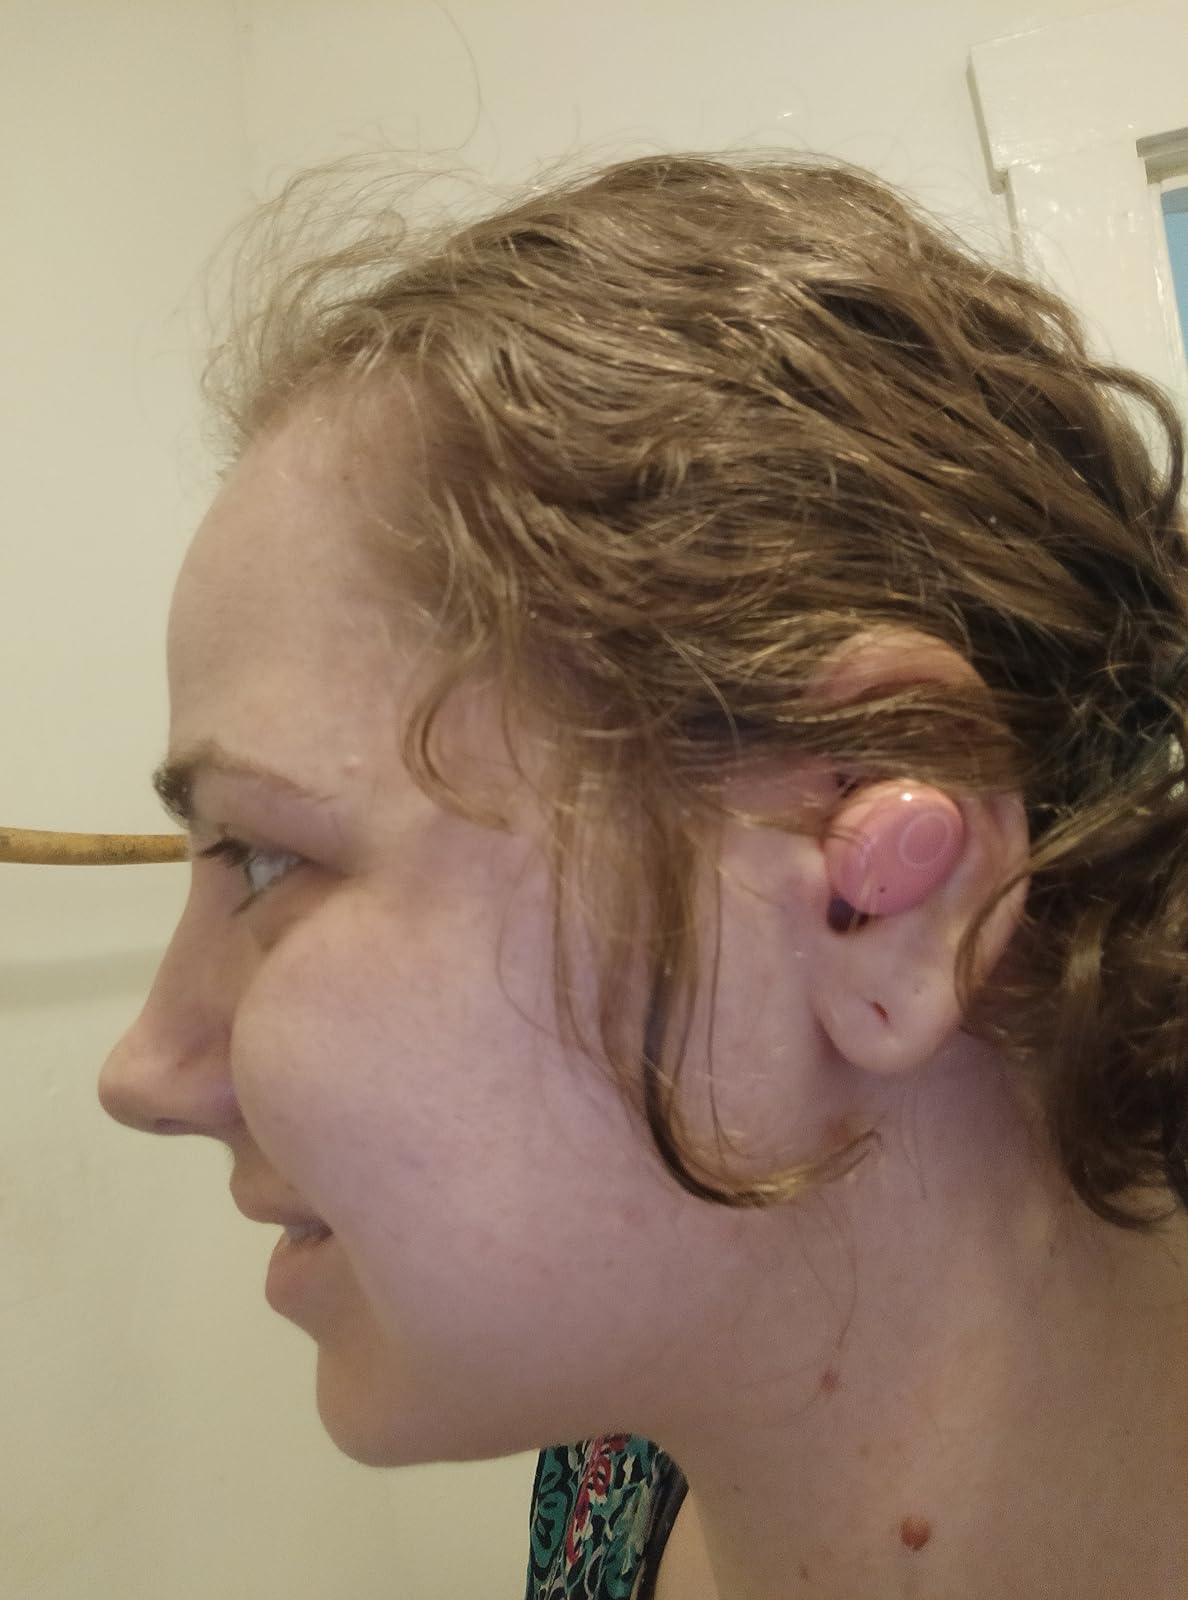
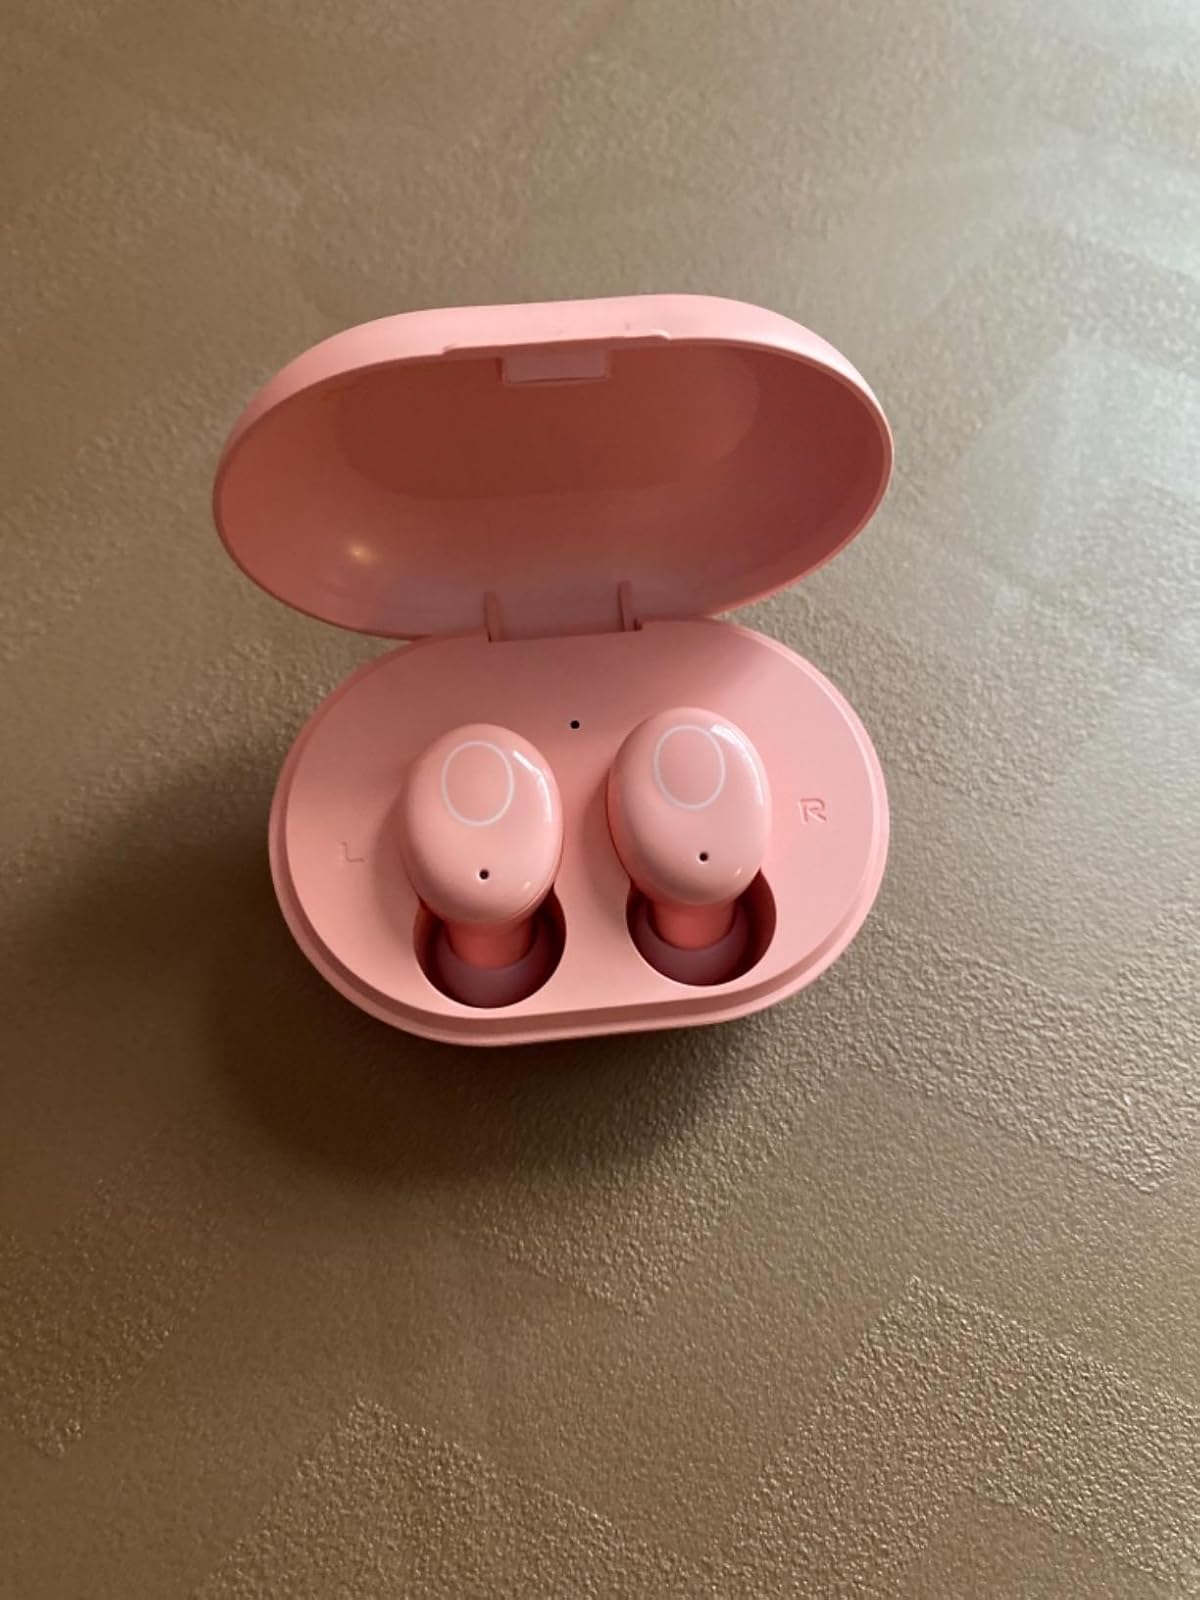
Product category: earbuds
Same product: yes